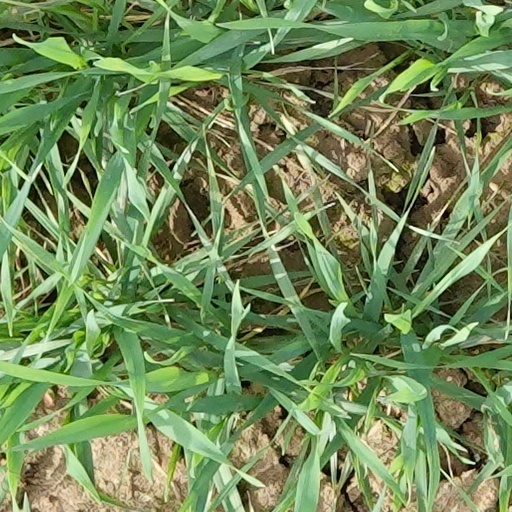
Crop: wheat